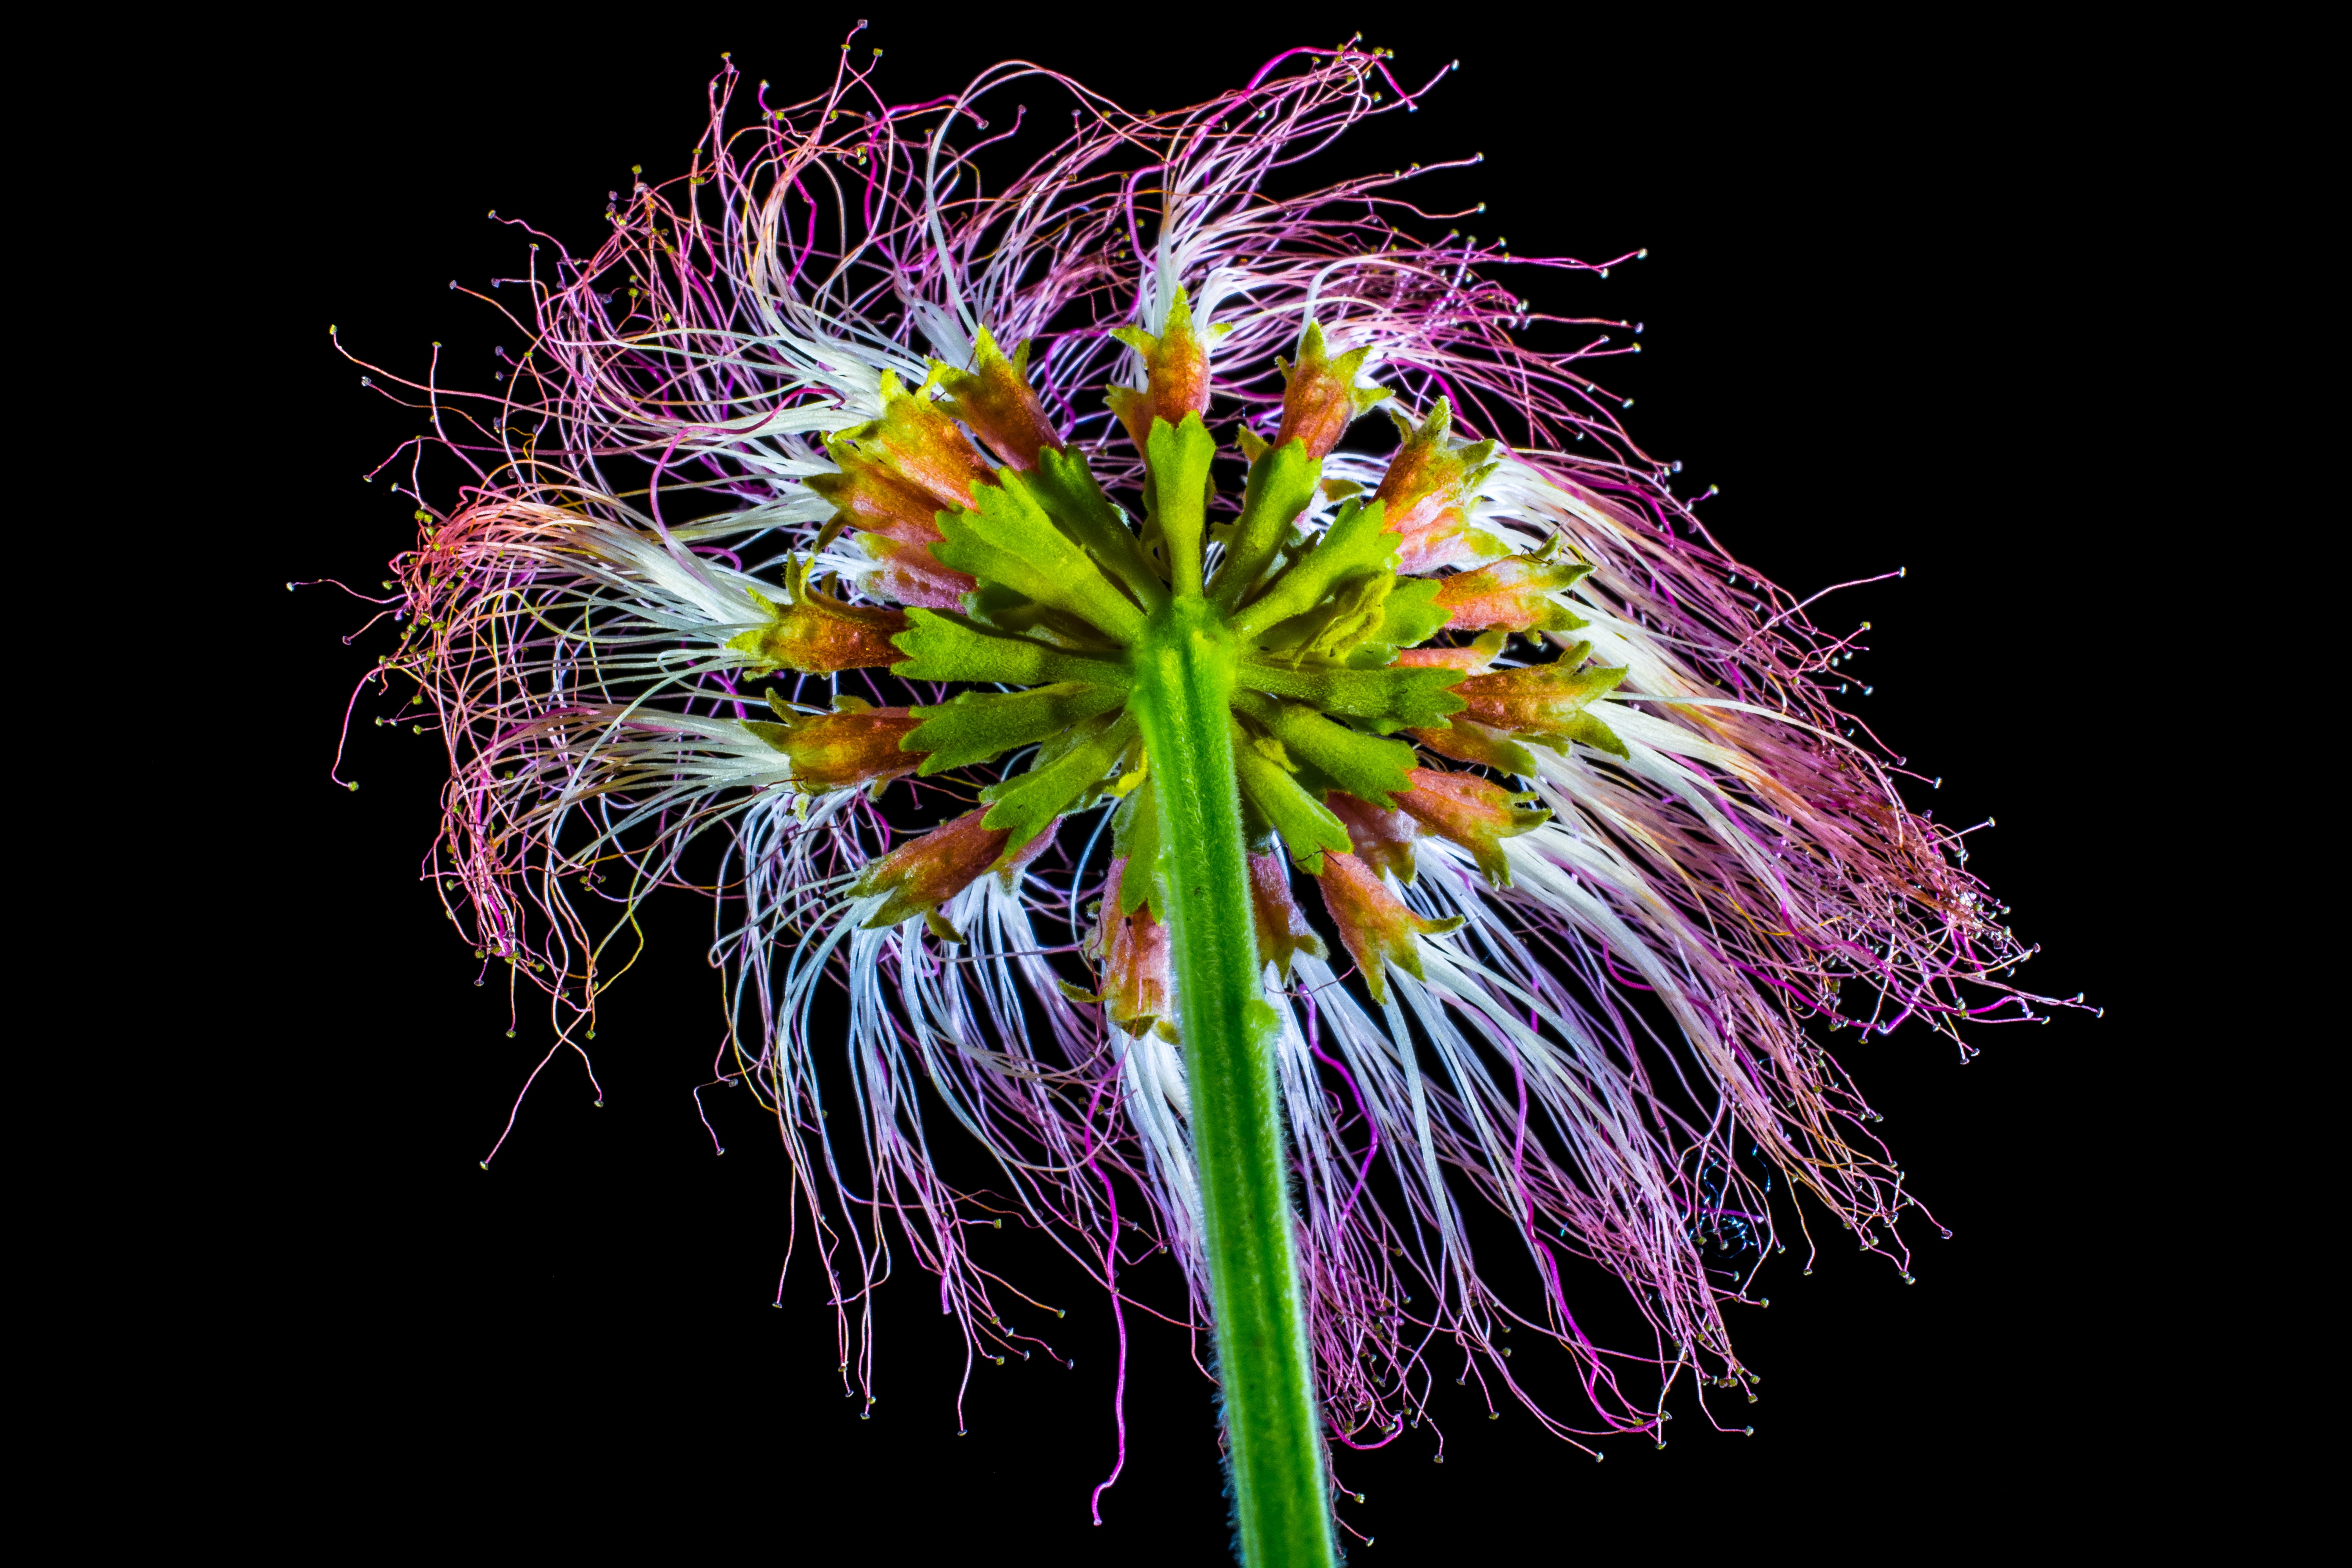
branch, blossom, plant, flower, petal, bloom, flora, close up, fireworks, hairy, macro photography, outdoor recreation, schamscha flower